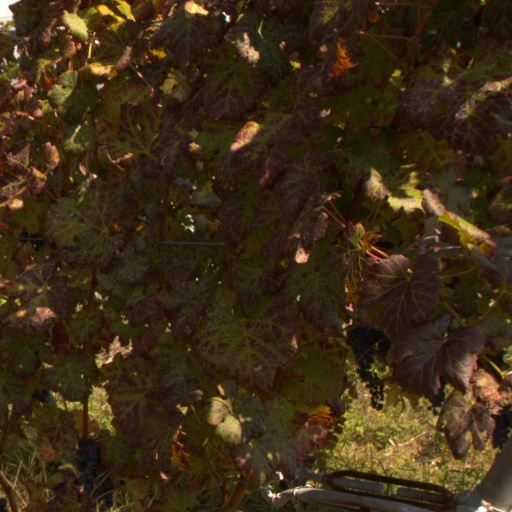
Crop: grape